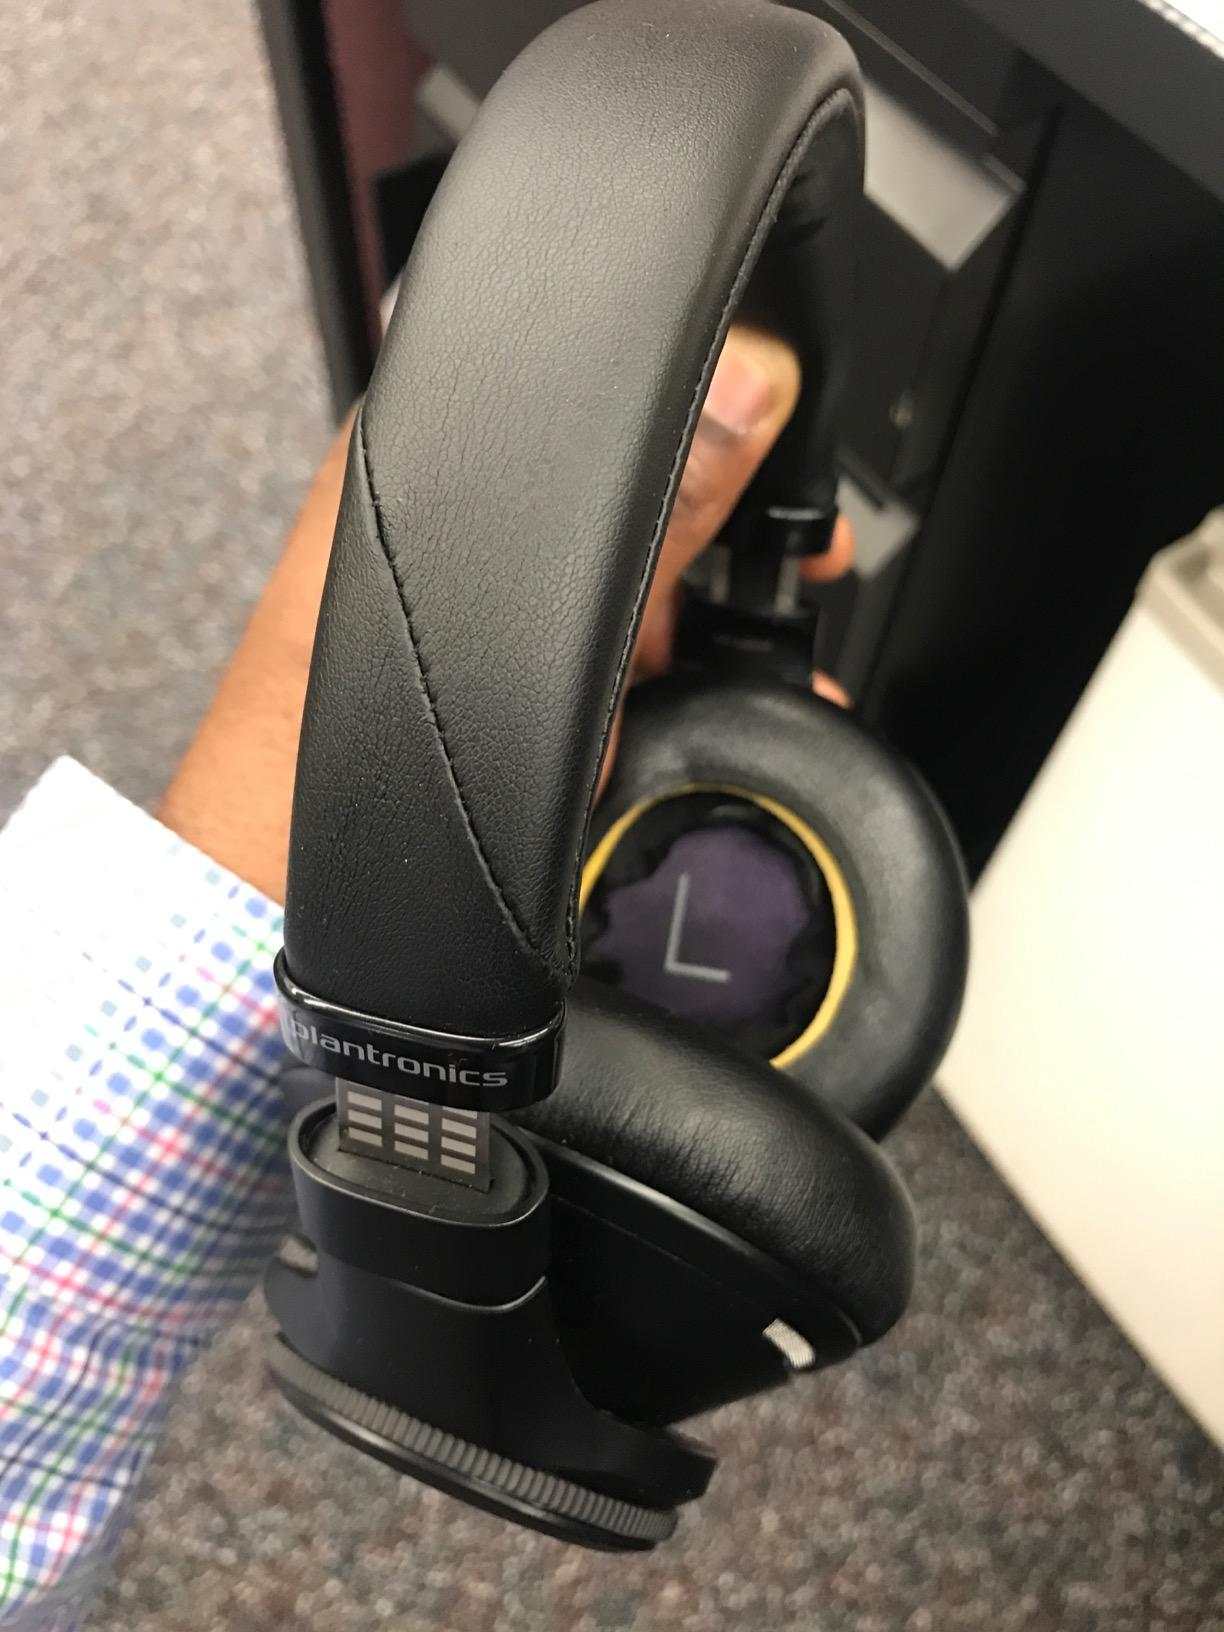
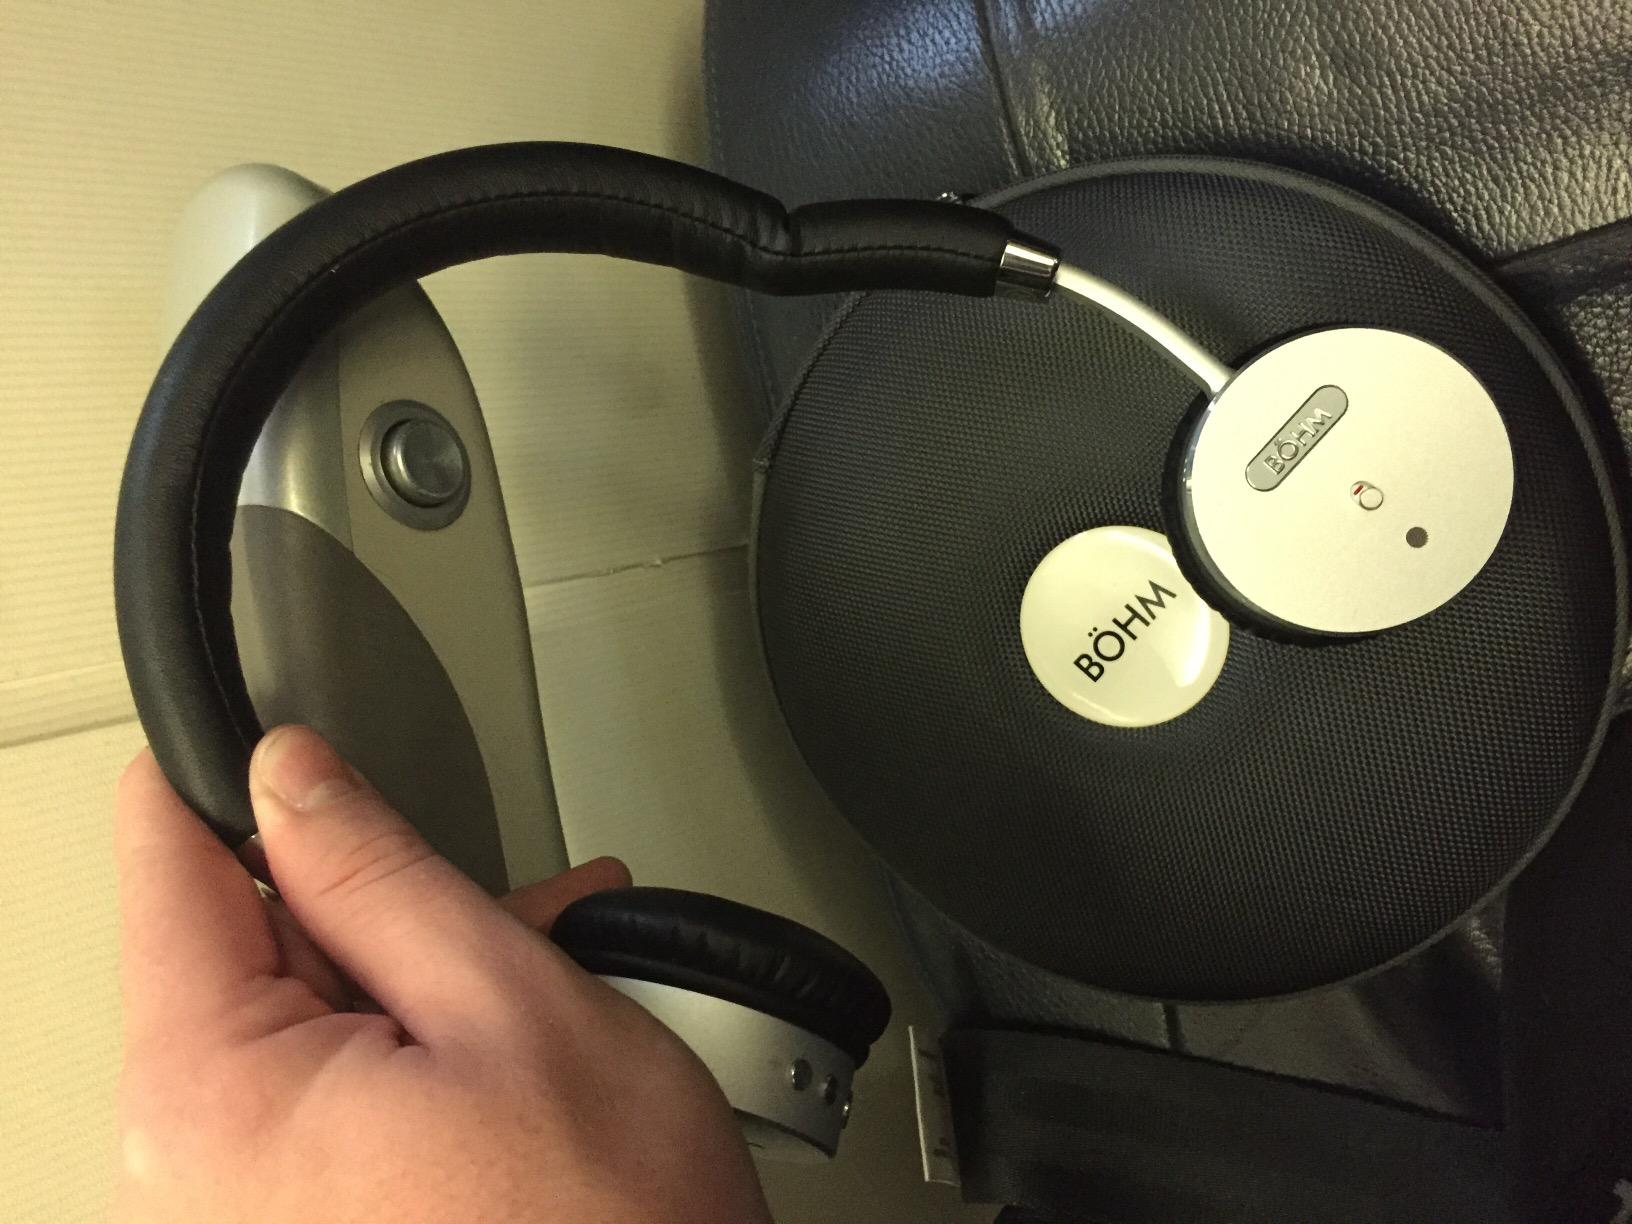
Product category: headphones
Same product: no